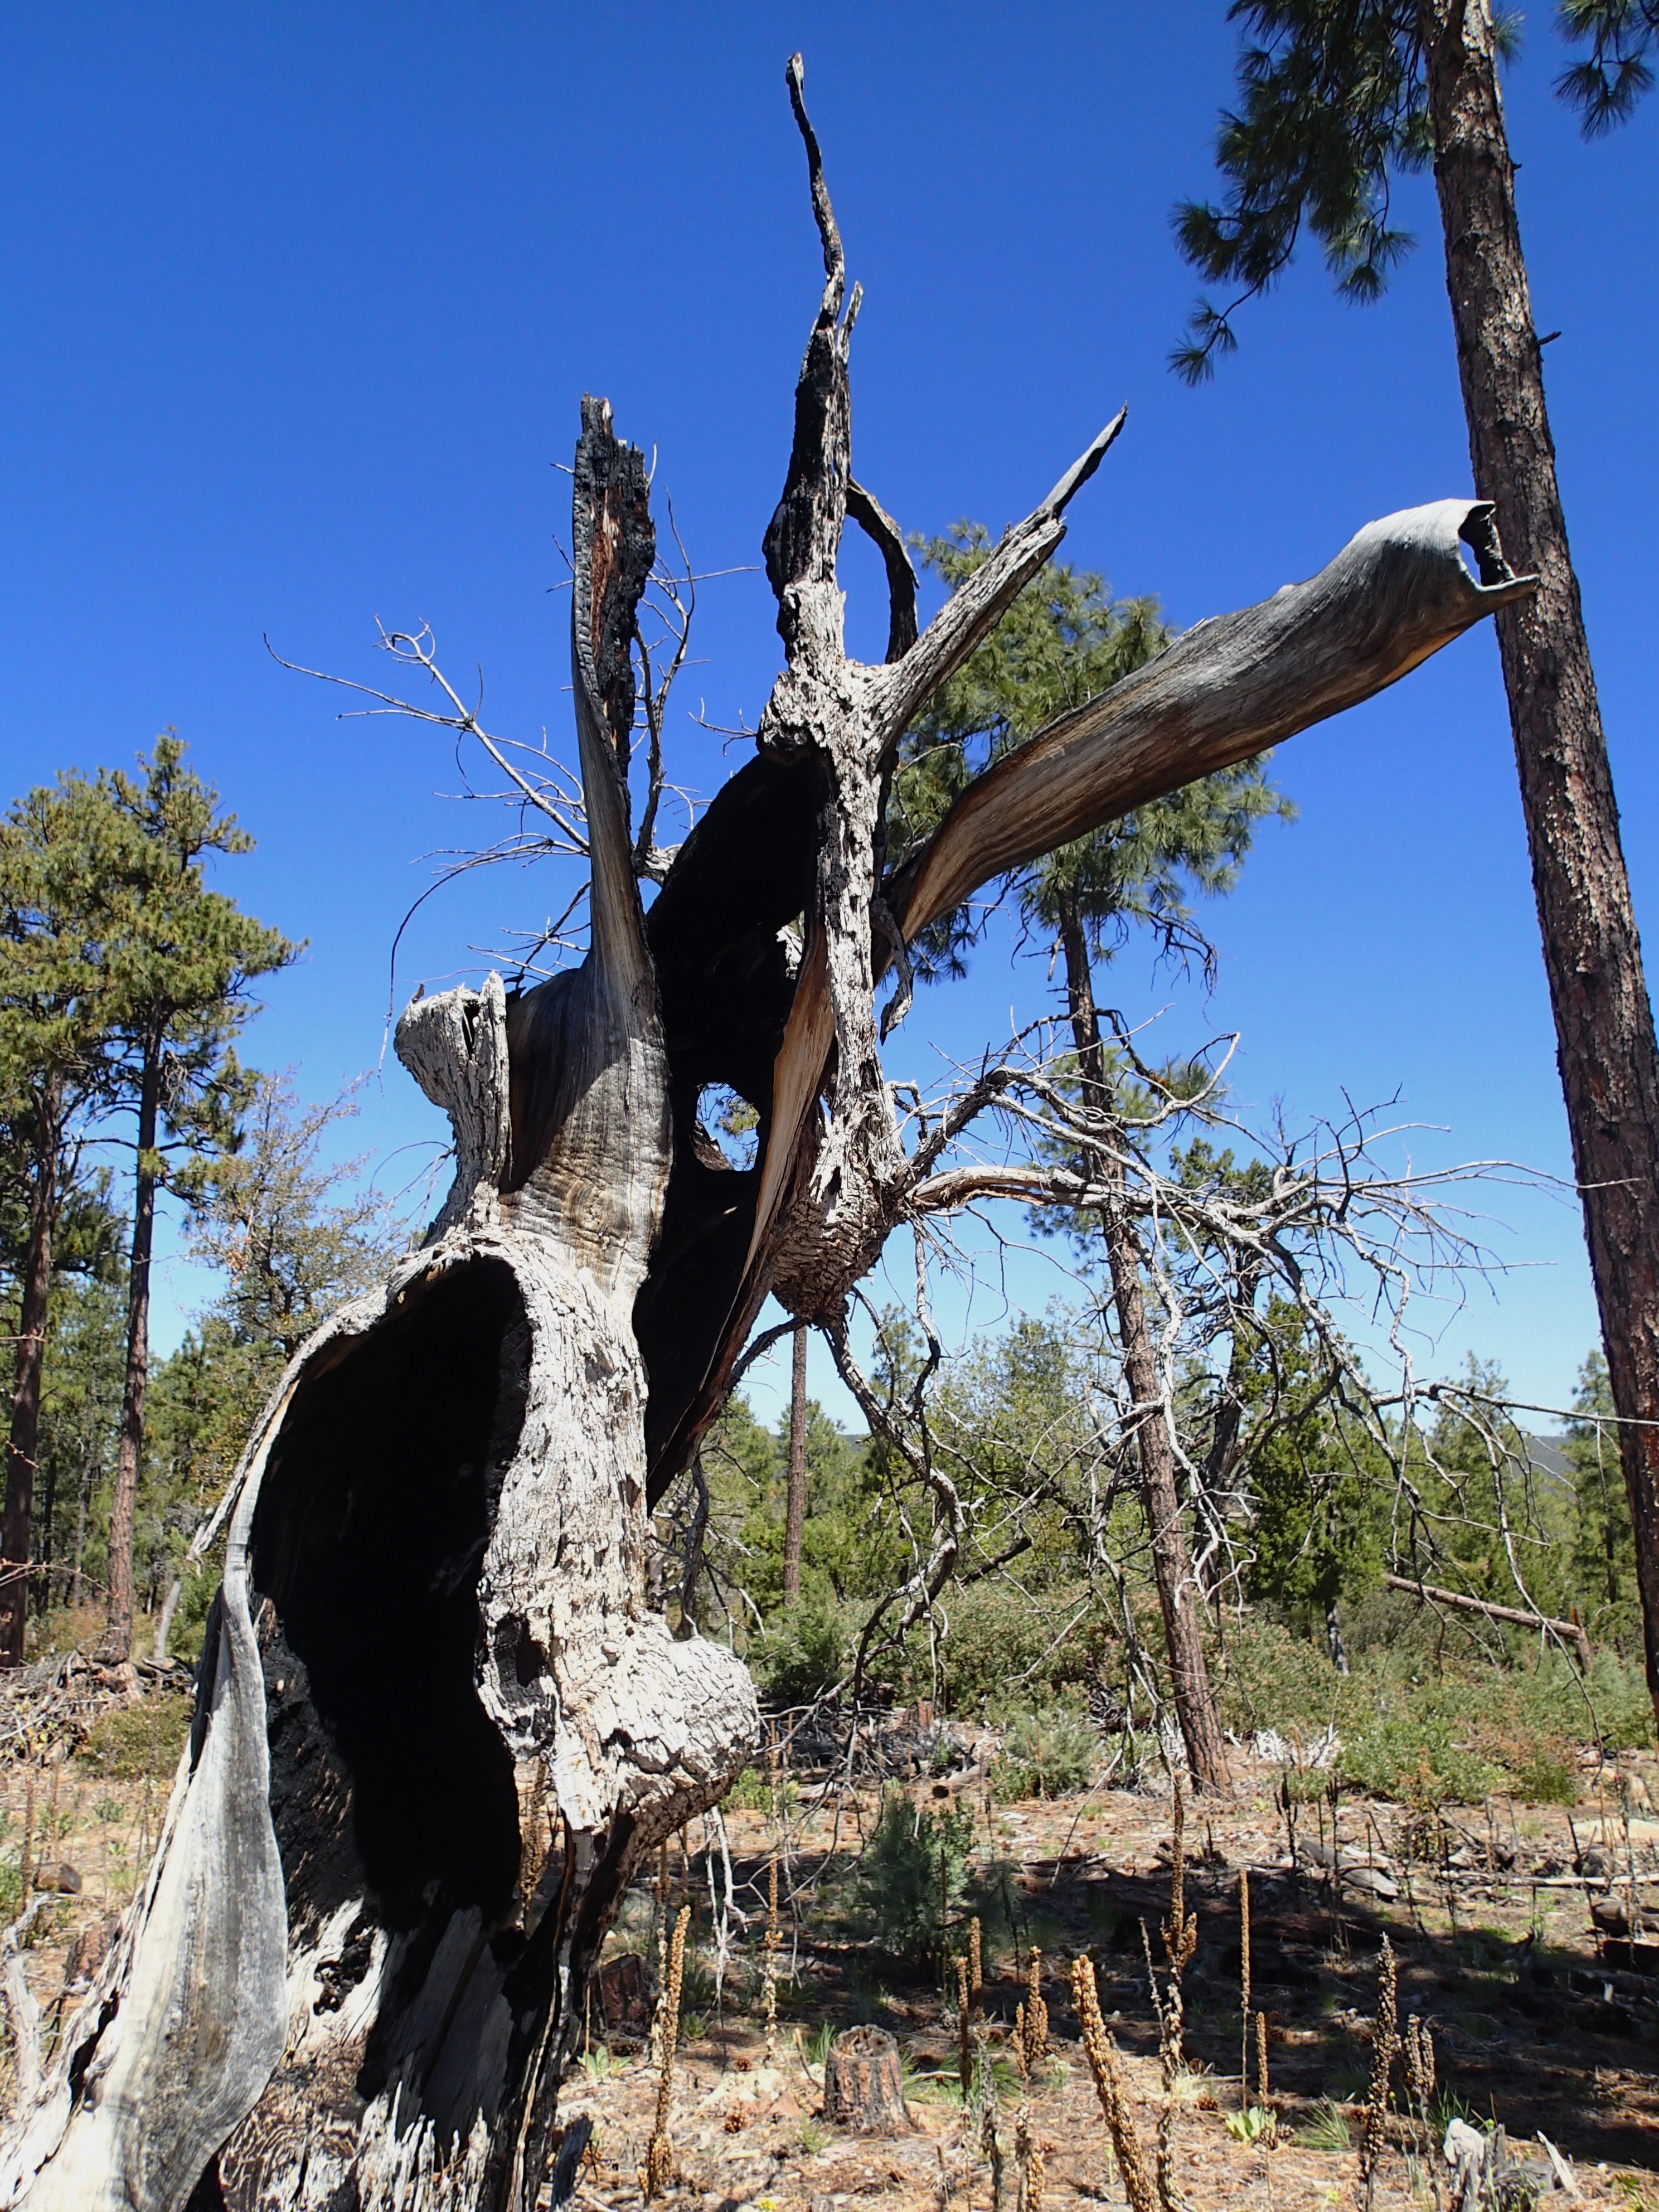
tree, plant, flower, adventure, spring, woody plant